Łukasz Fabiański

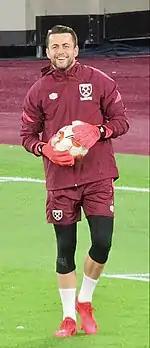
Fabiański with West Ham in 2021

On 29 May 2014, it was announced that Fabiański would join fellow Premier League side Swansea City on a free transfer when his Arsenal contract expired on 1 July. He said of the transfer, "The main reason I came to Swansea was because I want to be the number one goalkeeper." He made his competitive debut for the club on 16 August, a 2–1 win against Manchester United at Old Trafford in the first match of the Premier League season. On 7 December 2014, Fabiański was sent off in Swansea's 1–3 loss at West Ham United for a foul on Diafra Sakho. On 11 May 2015, Fabiański kept a clean sheet and was named man of the match in a 1–0 win against Arsenal on his return to the Emirates Stadium. On 6 July, Fabiański signed a new four-year contract with Swansea, which would keep him at the club until June 2019. Fabiański played all 38 of Swansea's Premier League games of 2017–18 and was voted Player of the Season by the club's supporters. His performances did not prevent the club from ending the season 18th and they were relegated to the Championship.